W. H. F. Lee

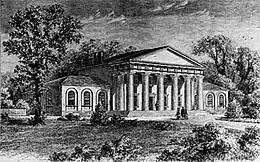
Arlington House, Lee's birthplace

Lee was born at Arlington House in Arlington, Virginia, and named for William Henry Fitzhugh (d. 1830), his mother's uncle. At an early age, his father began to call him Rooney; what prompted him to use this nickname is not known, but it stuck as a way to differentiate him from his cousin Fitzhugh Lee.